Hans Globke

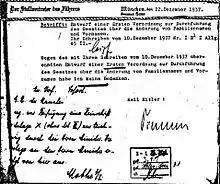
Globke's draft anti-Jewish law on the modification of family names of released on 10 December 1937

From 1934 onwards, Globke continued to be responsible mainly for name changes and civil status issues; from 1937, international issues in the field of citizenship and option contracts were added to his brief. As a co-supervisor, he also dealt with "general race issues", immigration and emigration, and matters related to the anti-Semitic "Blood Protection Act" laws covering sexual relations between Aryans and non-Aryans. He co-authored the official legal commentary on the new Reich Citizenship Law, one of the Nuremberg Laws introduced at the Nazi Party Congress in September 1935, which revoked the citizenship of German Jews, as well as various legal regulations. Globke's work also included the elaboration of templates and drafts for laws and ordinances. In this context, he had a leading role in the preparation of the first Ordinance on the Reich's civil law (enacted on 14 November 1935), The Law for the Defense of German Blood and Honour (enacted 18 October 1935), and the (enacted on 3 November 1937). The "J" which was imprinted in the passports of Jews was designed by Globke.